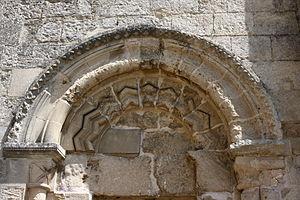
L'église Saint-Pierre-Saint-Paul est une église catholique située à Santeuil, en France. Édifiée pendant deux campagnes au second quart du XIIᵉ siècle pour les parties orientales et le clocher et au début du XIIIᵉ siècle pour la nef, elle associe le style roman au style gothique primitif et conserve une rare homogénéité. Elle a en effet été épargnée par les guerres et n'a jamais subi de remaniements ou modifications affectant sa structure, ce qui est rare dans le Vexin français. L'église de Santeuil se présente comme un type idéal de l'église villageoise médiévale. Son plan est tout à fait classique et régulier, même plus régulier que d'habitude car le chœur et les croisillons du transept sont presque identiques. Son clocher correspond à un type largement répandu dans le Vexin. Sa nef montre une élévation ambitieuse à trois niveaux avec une galerie ouverte sur combles, évoquant le triforium des grandes églises et cathédrales gothiques. L'influence du chantier de la cathédrale Notre-Dame de Paris est indéniable car les arcades des galeries sont directement recopiées sur celles du chœur de cette cathédrale.
Le motif de bâtons brisés, également dit de bâtons rompus ou de chevrons, est un motif ornemental constitué de segments de droite en relief disposés en zigzag, que l'on retrouve dans l'architecture romane, dans le style de transition roman-gothique, dans l'architecture mudéjare ainsi que dans l'architecture néogothique. Ce motif peut être simplement qualifié de zigzags par certains auteurs, comme Arcisse de Caumont.